Bilberry

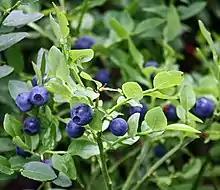
Bilberries

Bilberries are Eurasian low-growing shrubs in the genus "Vaccinium" in the flowering plant family Ericaceae that bear edible, dark blue berries. They resemble but are distinct from North American blueberries.